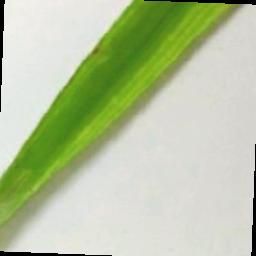
Label: Rice___Brown_Spot